Traffic flow

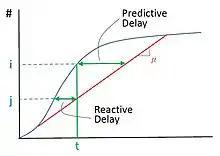
Figure 16. Predictive and Reactive Time Delay

The aim of traffic flow analysis is to create and implement a model which would enable vehicles to reach their destination in the shortest possible time using the maximum roadway capacity. This is a four-step process: